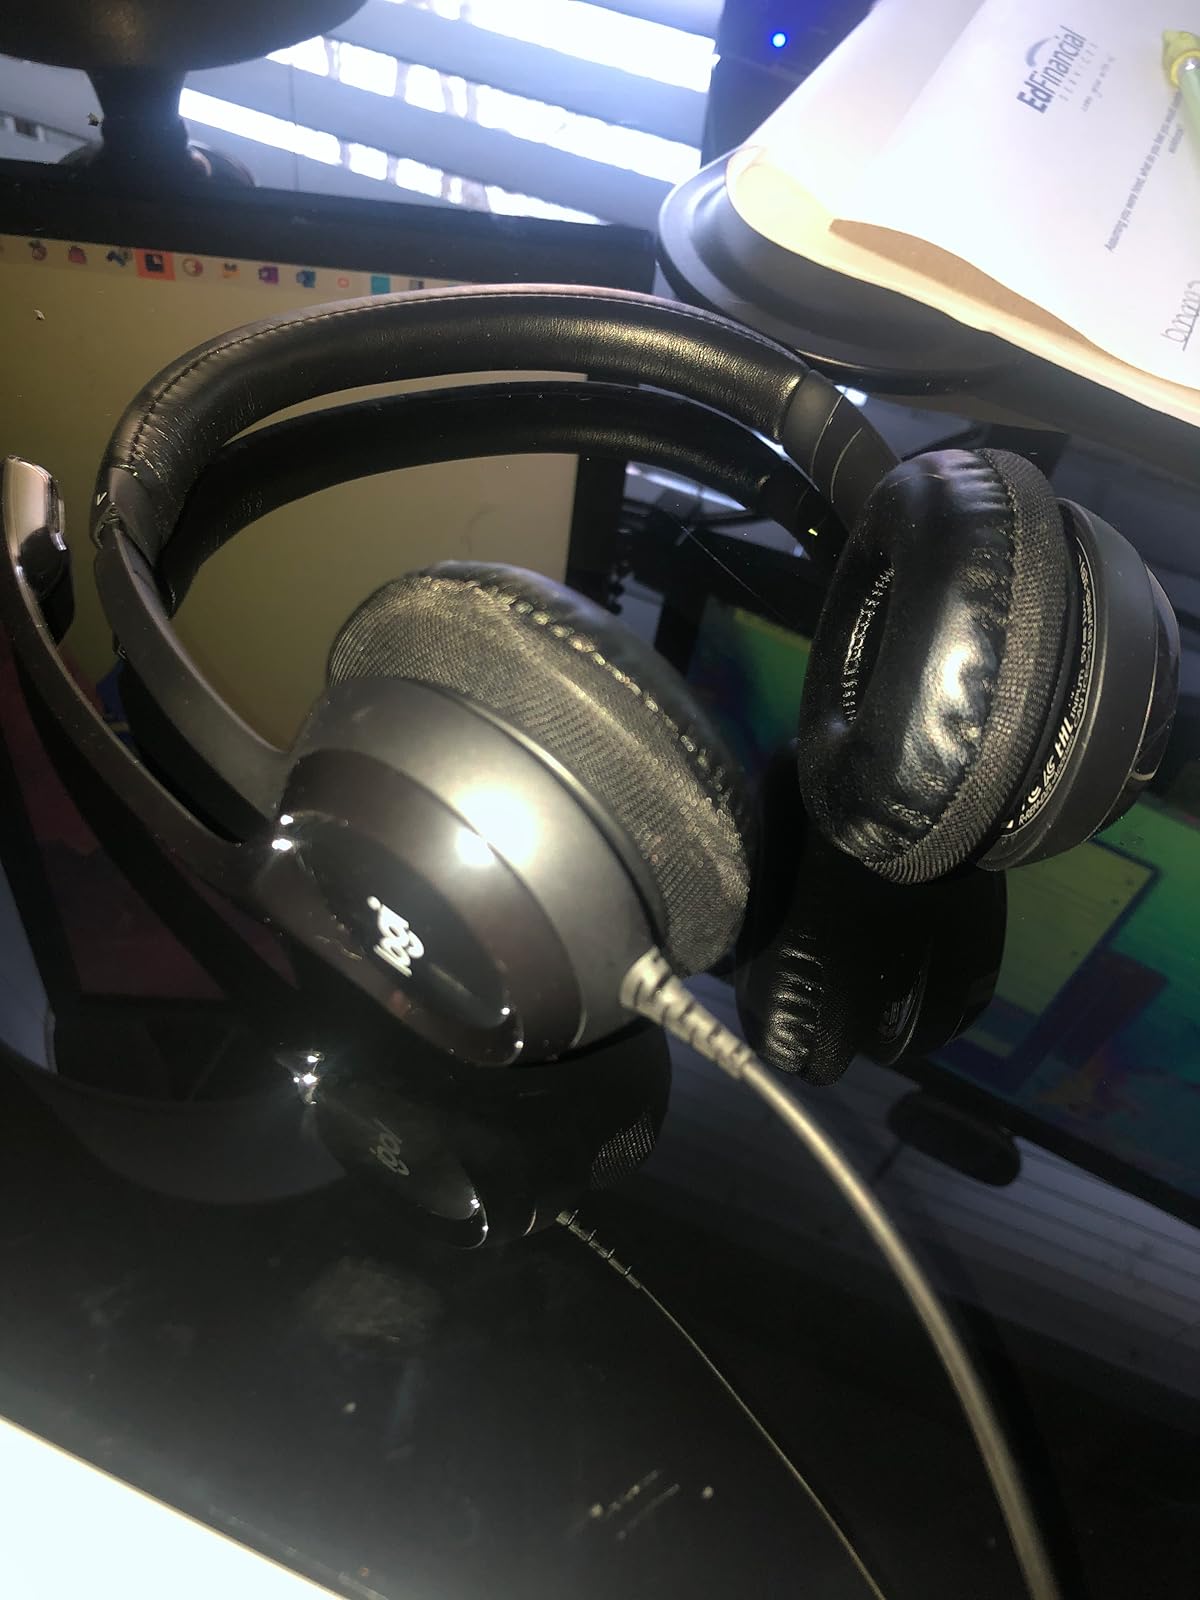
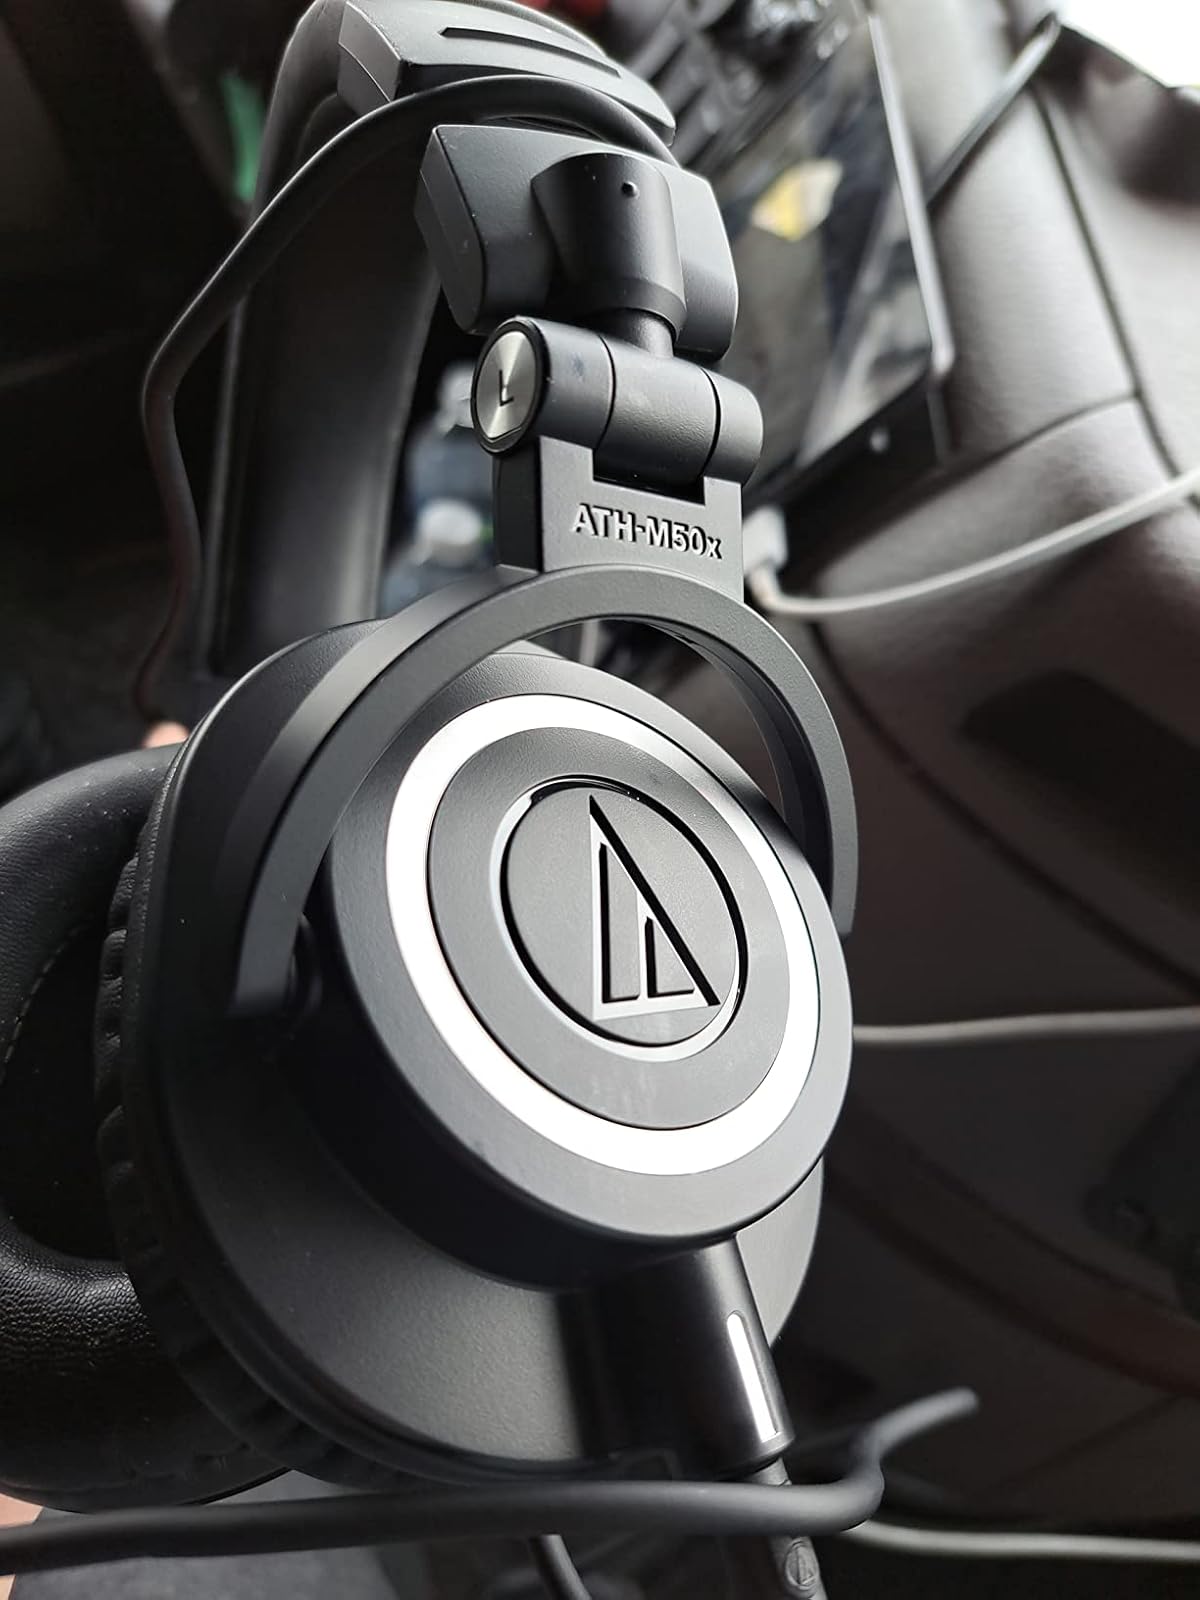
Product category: headphones
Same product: no